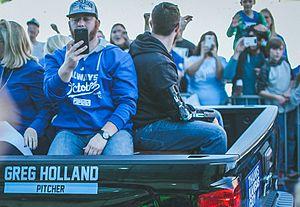
Gregory Scott Holland, né le 20 novembre 1985 à Asheville aux États-Unis, est un lanceur de relève droitier de la Ligue majeure de baseball.